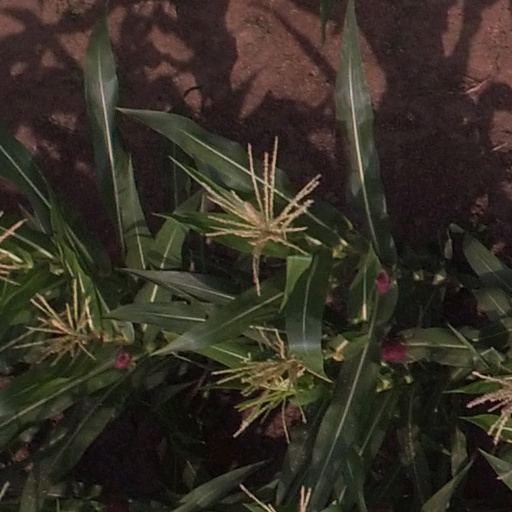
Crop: maize; corn